Exile's Return

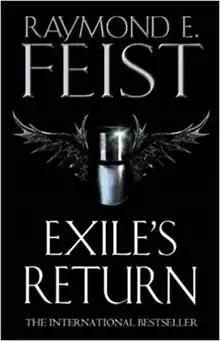
First edition

Exile's Return is a fantasy novel by American writer Raymond E. Feist, the third book in the "Conclave of Shadows" trilogy, part of "The Riftwar Cycle". It was preceded by "King of Foxes" and is followed by "Flight of the Nighthawks".